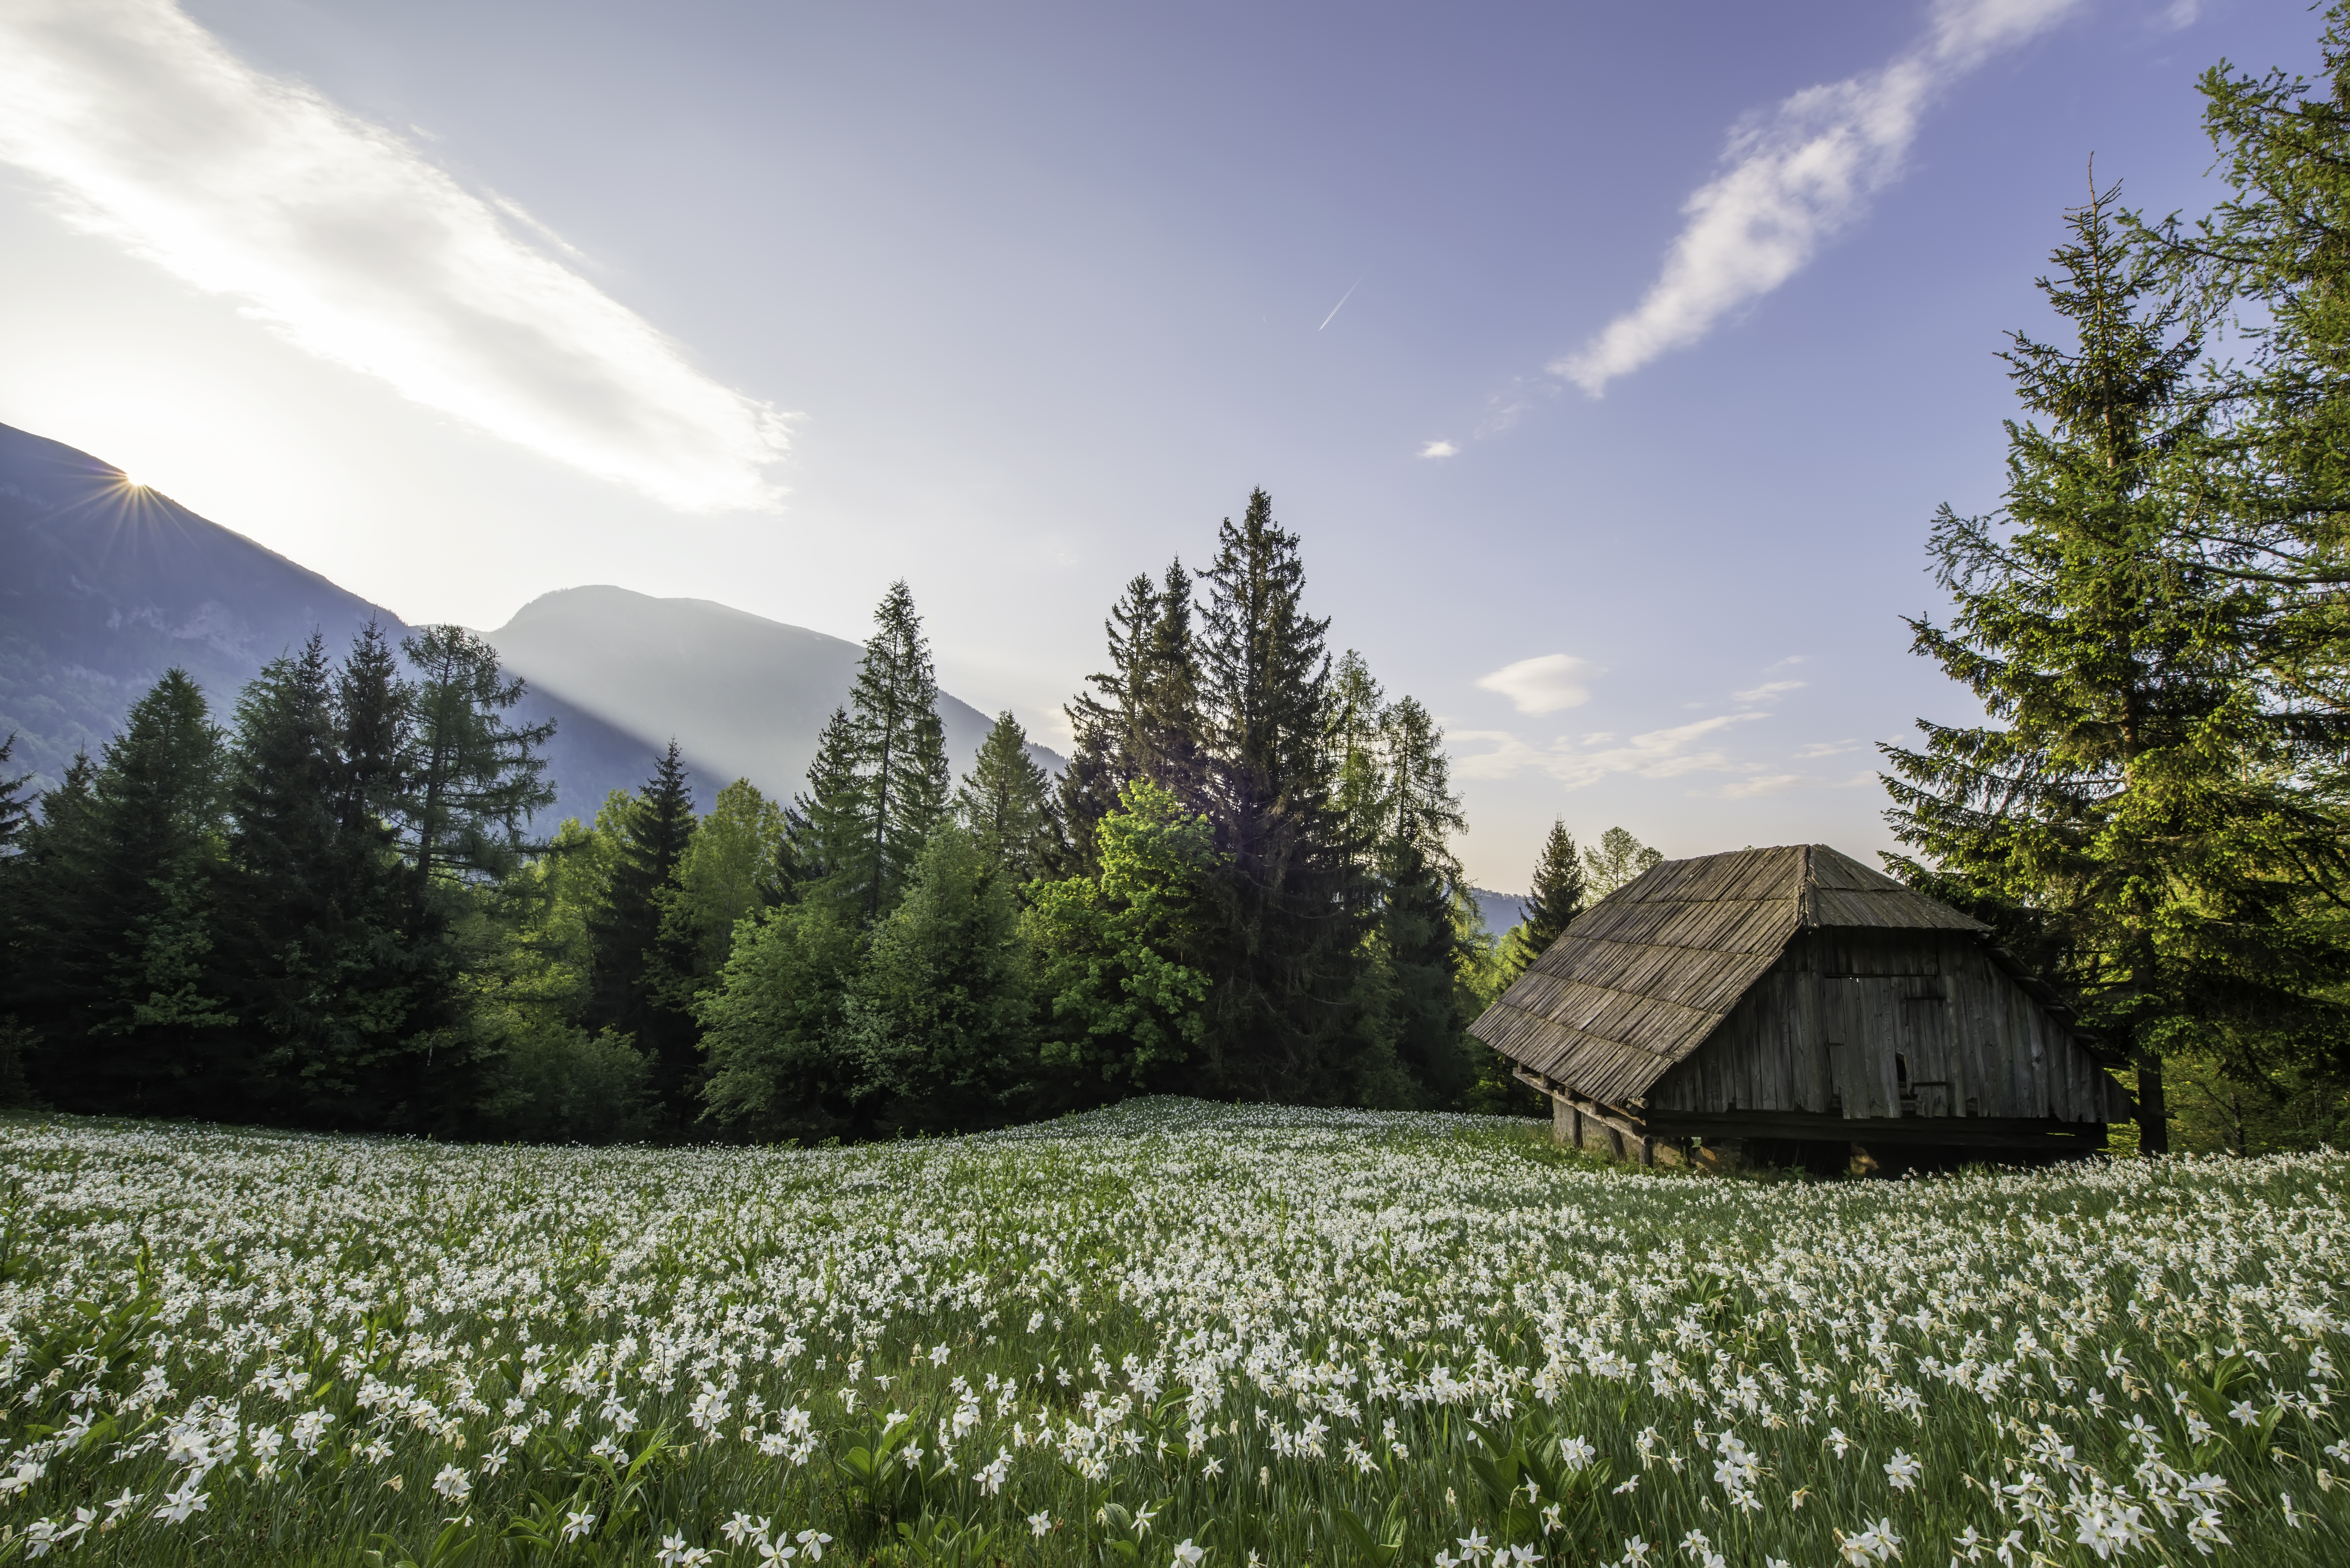
landscape, nature, grass, wilderness, creative, mountain, field, farm, photography, meadow, prairie, house, sunlight, hill, flower, valley, land, mountain range, country, photo, toolkit, color, pasture, solo, scenery, agriculture, living, free, elements, use, fantastic, single, alps, grassland, cc, plateau, colours, photoshop, remix, non, commons, commercial, 14, wide, angle, nice, 11, image, scape, side, 12, habitat, 13, ecosystem, lenny, k, edit, actions, noncommercial, distribute, lennykphotography, warmth, rural area, natural environment, geographical feature, mountainous landforms